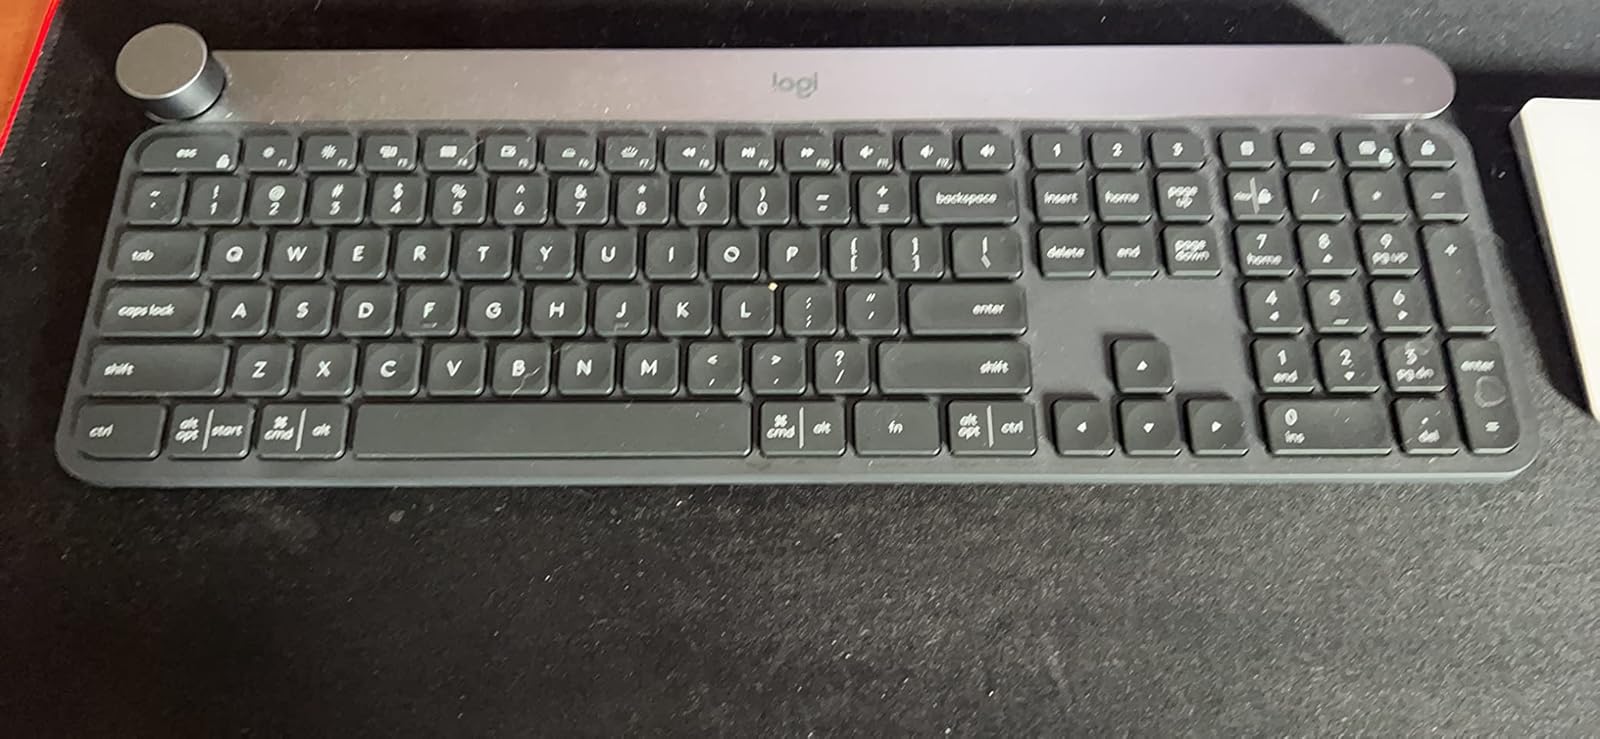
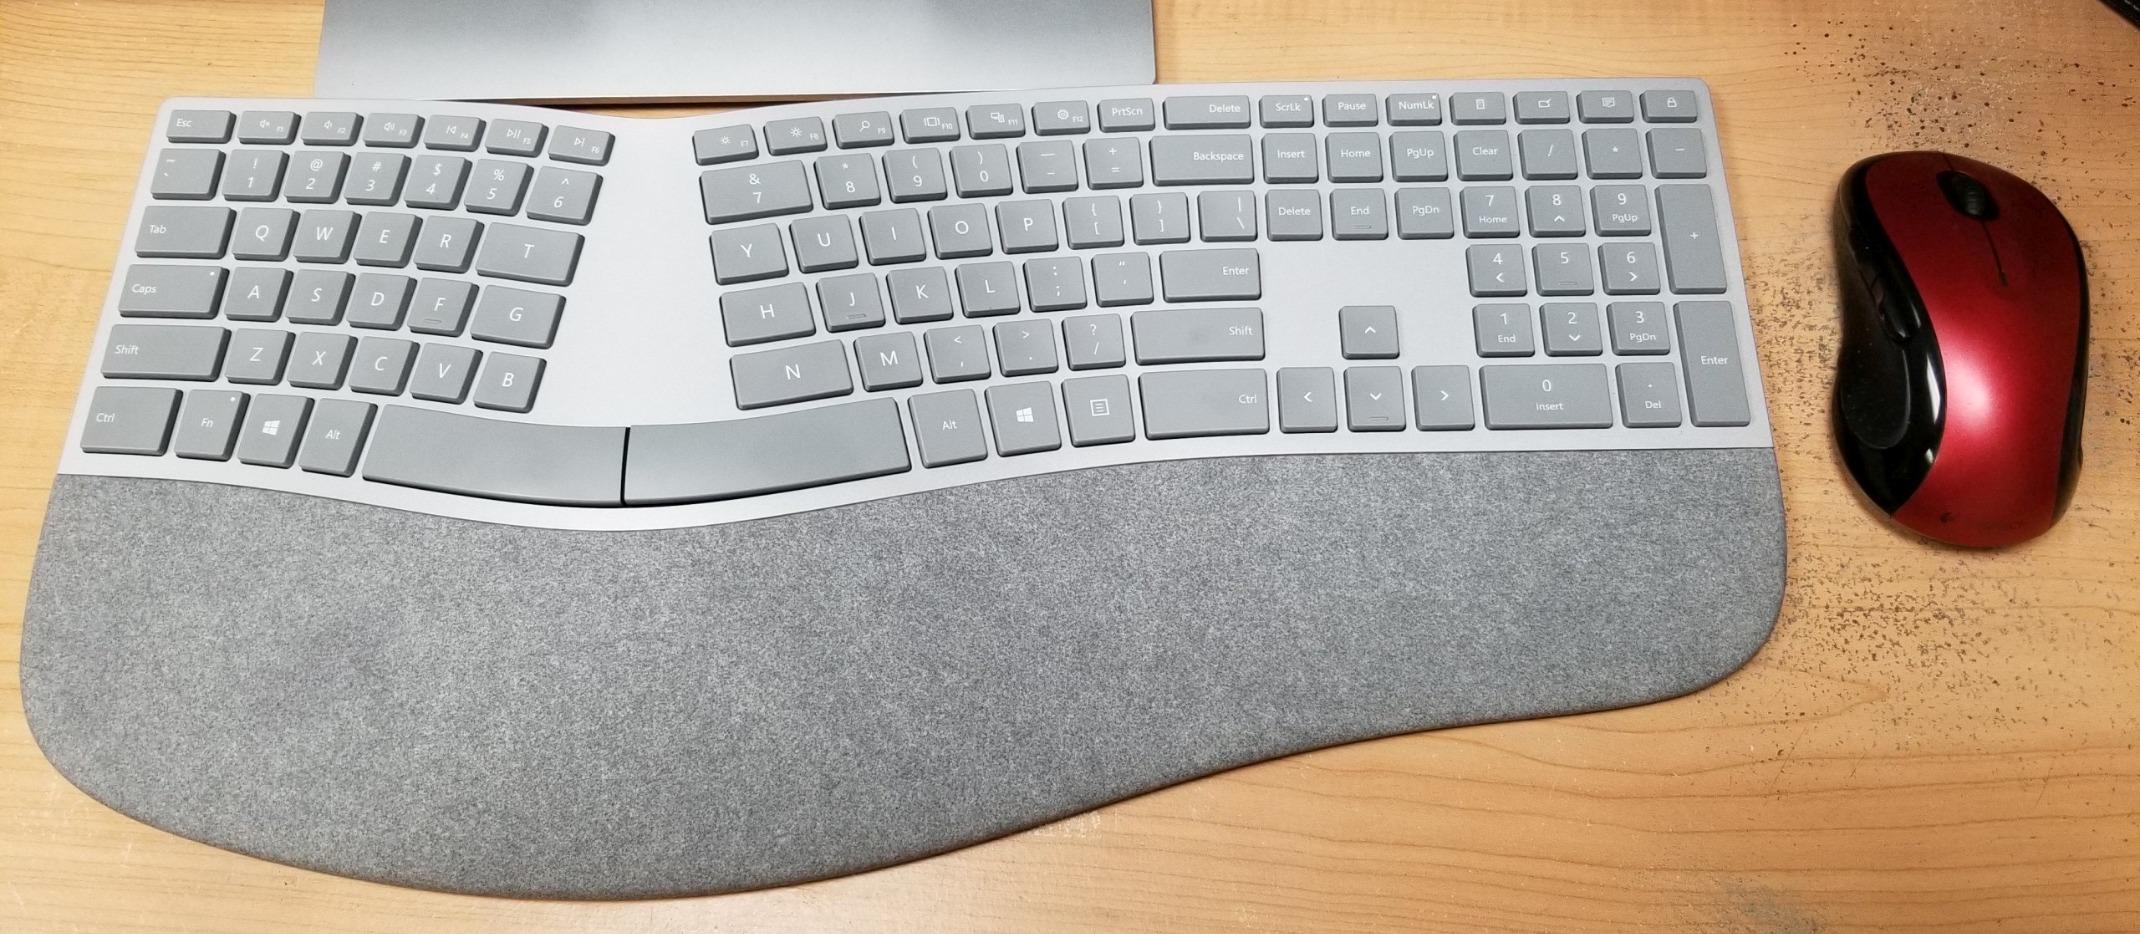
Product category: keyboard
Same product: no